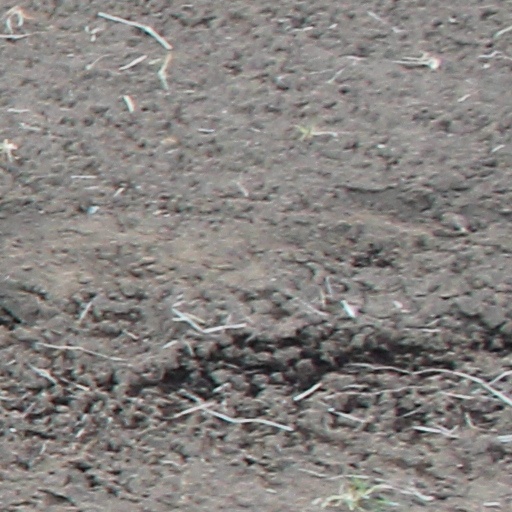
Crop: wheat